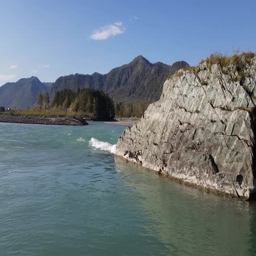
panorama of the mountain river , turquoise water , summer and autumn